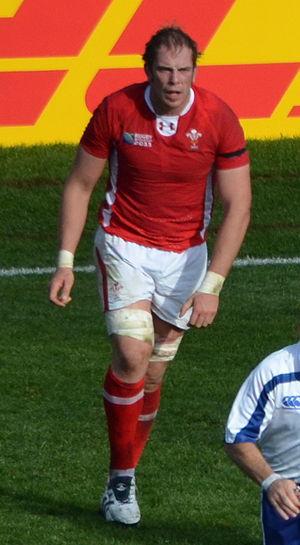
L'équipe du pays de Galles de rugby à XV est l'équipe nationale qui représente le pays de Galles dans les compétitions internationales majeures de rugby à XV, la Coupe du monde de rugby à XV et le Tournoi des Six Nations.
Alun Wyn Jones, né le 19 septembre 1985 à Swansea, est un joueur de rugby à XV qui joue avec l'équipe du pays de Galles depuis 2006, évoluant au poste de deuxième ligne ou de troisième ligne. Il joue avec le club des Ospreys depuis 2005.